The Birth of the Virgin Mary (Poulakis)

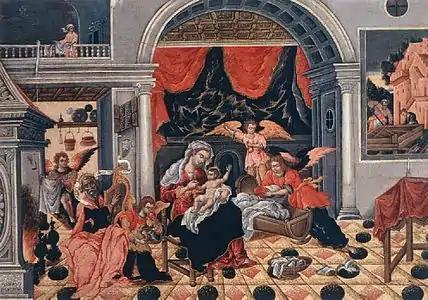
"Nativity of Christ" by Theodore Poulakis similar to the "Birth of the Virgin Mary"

The painting is made of egg tempera on a wood panel with a height of 22.6 in (57.4 cm) and a width of 27.5 in (70 cm). The "Birth of the Virgin Mary" is very similar to Poulakis' "Nativity of Jesus" in the upper left portion of both works a woman hangs towels and both works feature a central Roman coffered archway followed by a wooden decorative ceiling with square patterns. Martini's "Birth of the Virgin" also features a Roman coffered archway and a ceiling with square patterns "see in the gallery". Also on the left of the painting under the women spreading towels both works feature hot fireplaces, in the "Nativity of Jesus" an angel warms a towel for baby Jesus while in the "Birth of Mary" an angel appears above Joachim where he stands over a book with Hebrew text a Greek inscription appears under the window featuring the holy city Jerusalem reading Ο Ιωακείμ (Joachim).